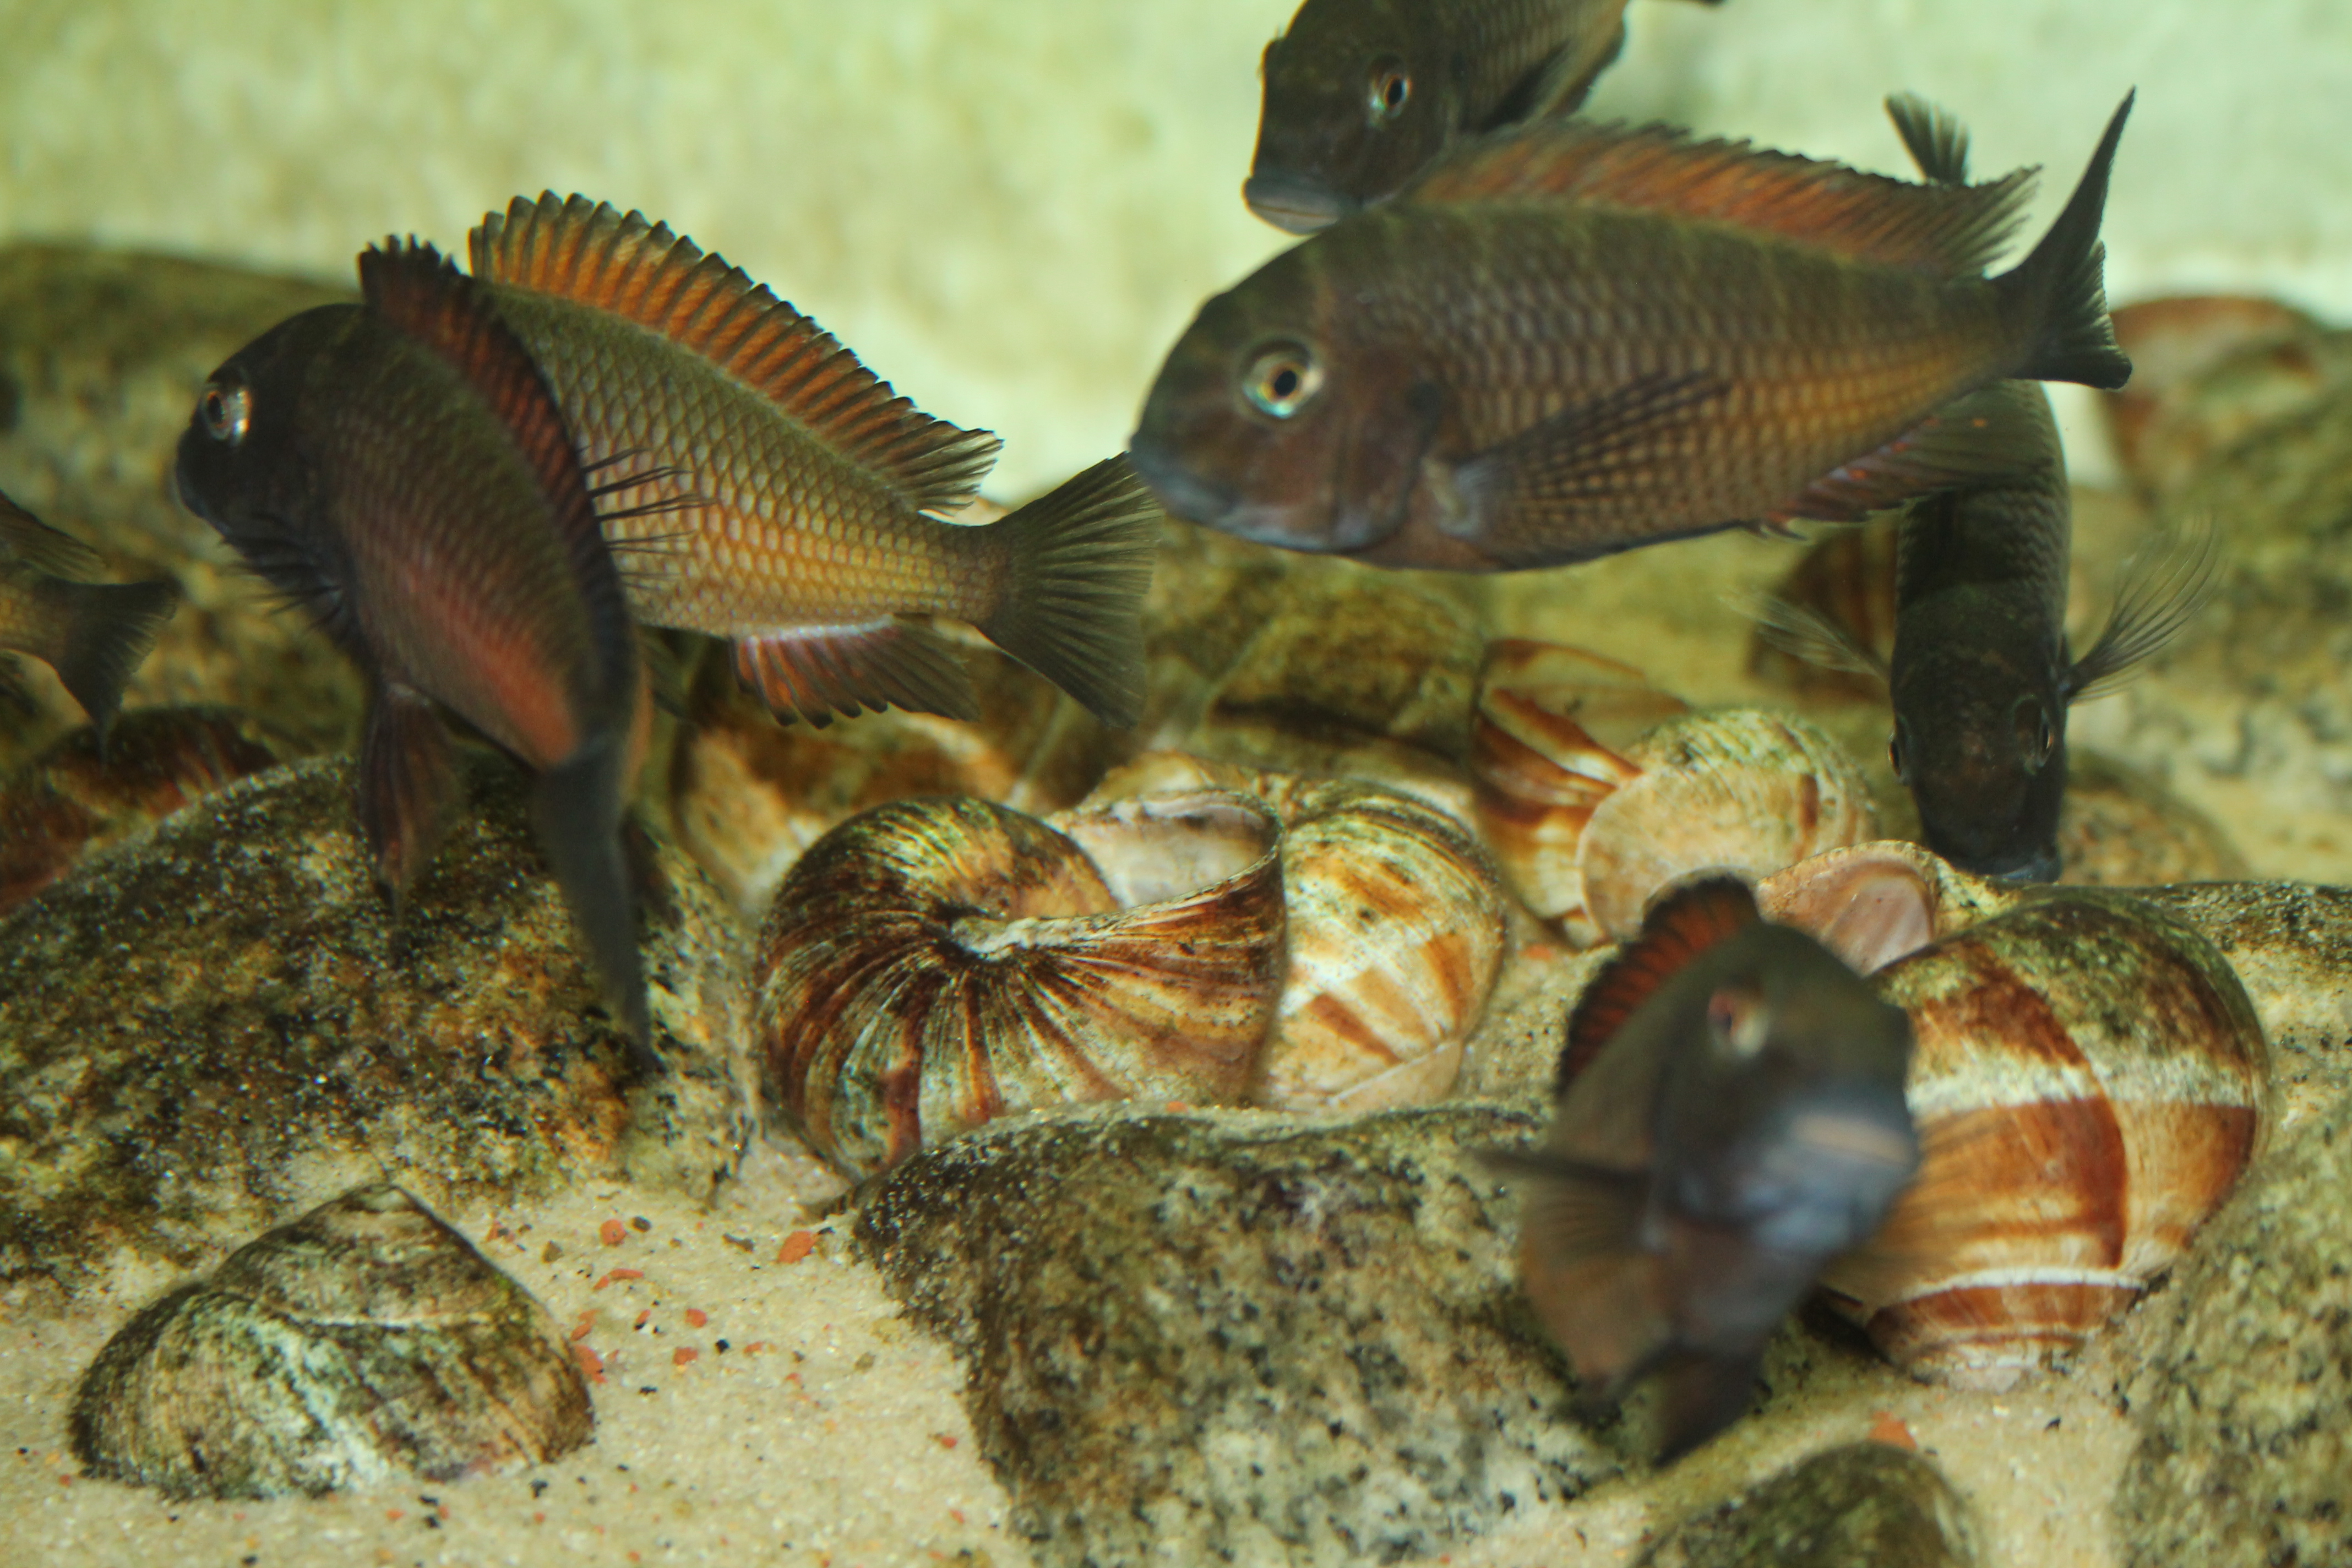
fish, fauna, marine biology, organism, aquarium, freshwater aquarium, underwater